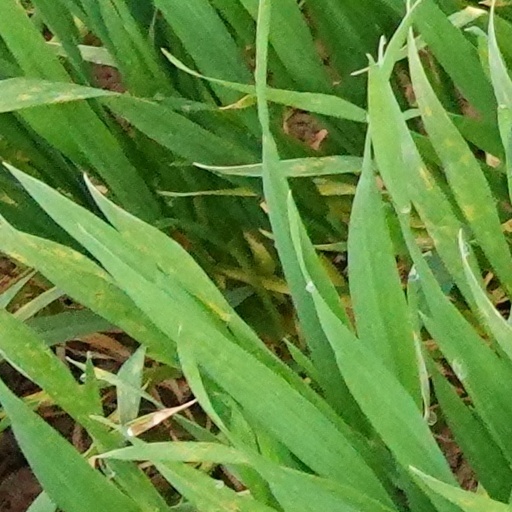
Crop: wheat